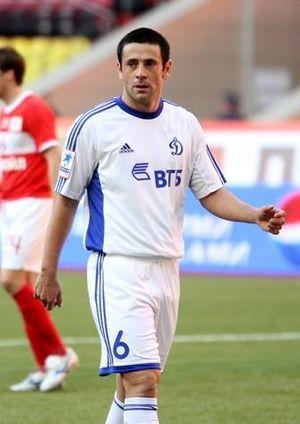
Leandro Fernández, né le 30 janvier 1983 à Rosario, est un footballeur international de nationalité argentine jouant en qualité de défenseur.